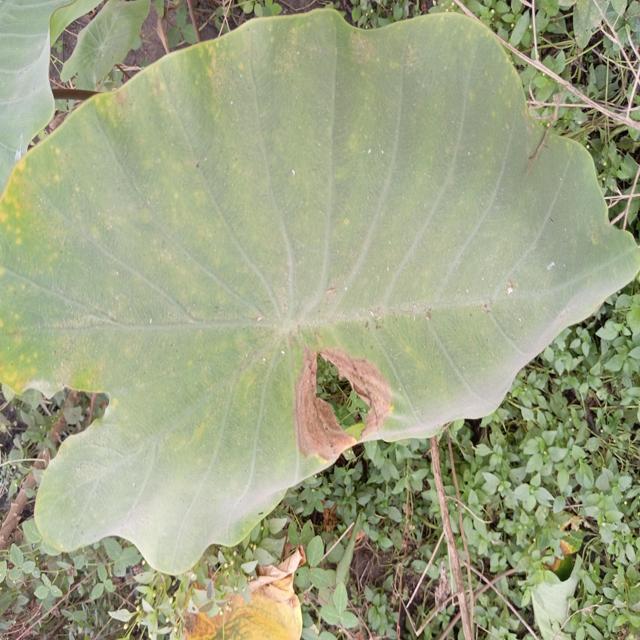
Label: Mid_Blight